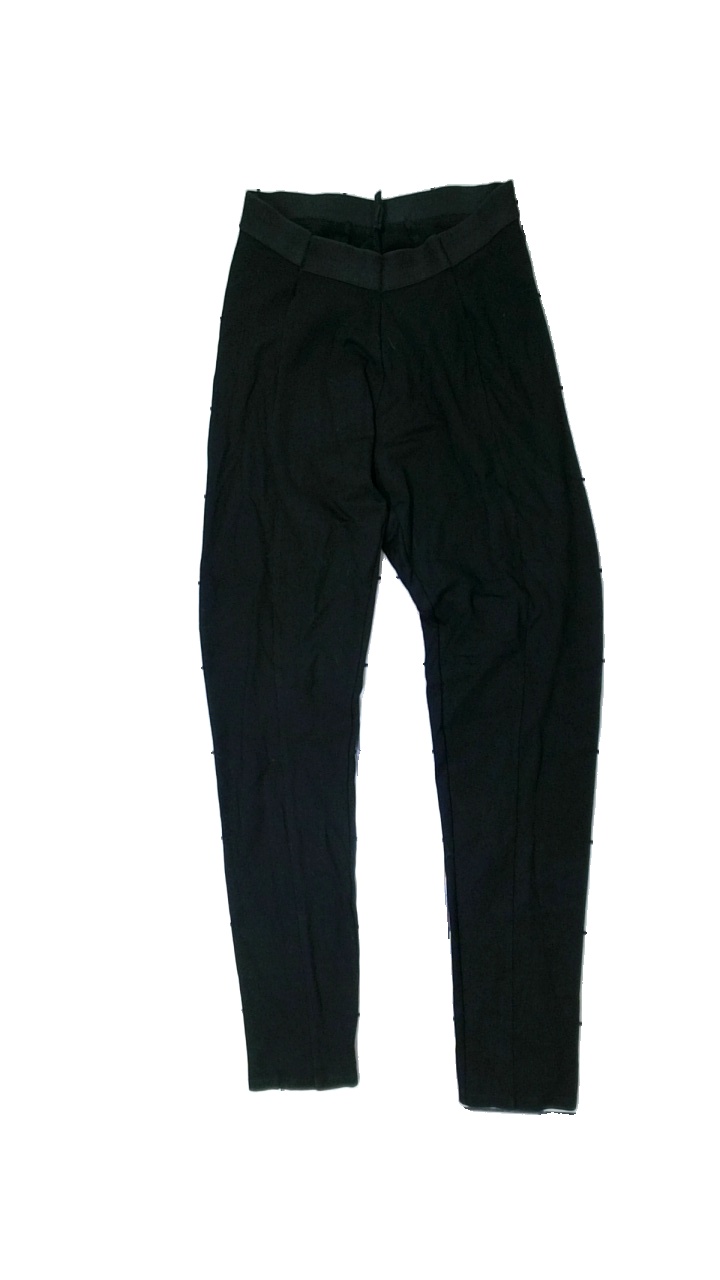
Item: Tights (Ladies)
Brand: Missing
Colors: Black
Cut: Tight
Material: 58% viscose 42% nylon
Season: All
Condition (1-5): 2
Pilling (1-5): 3
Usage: Export
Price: <50